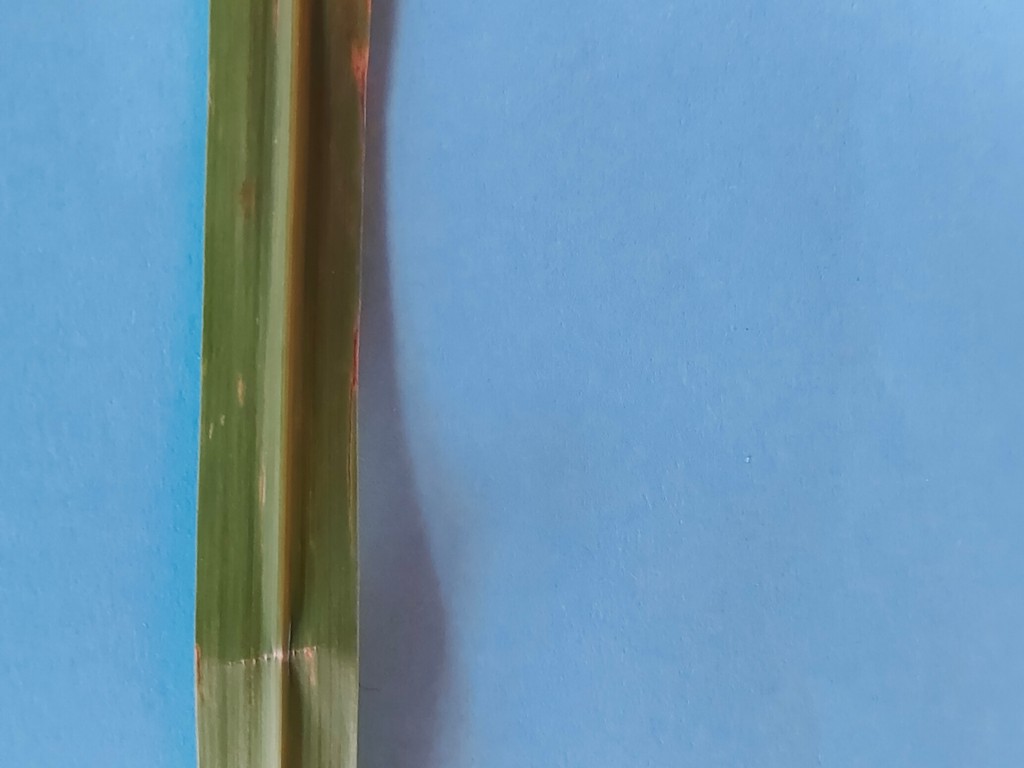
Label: Unhealthy